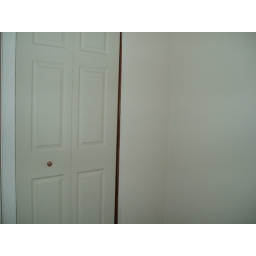
just a closet door in 2nd main floor bedroom